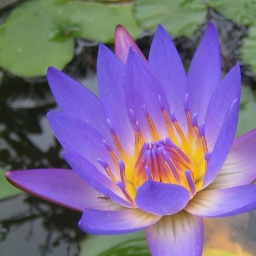
Nymphaea nouchali, red and blue water lily seen in a pond near Hoi An, Vietnam.